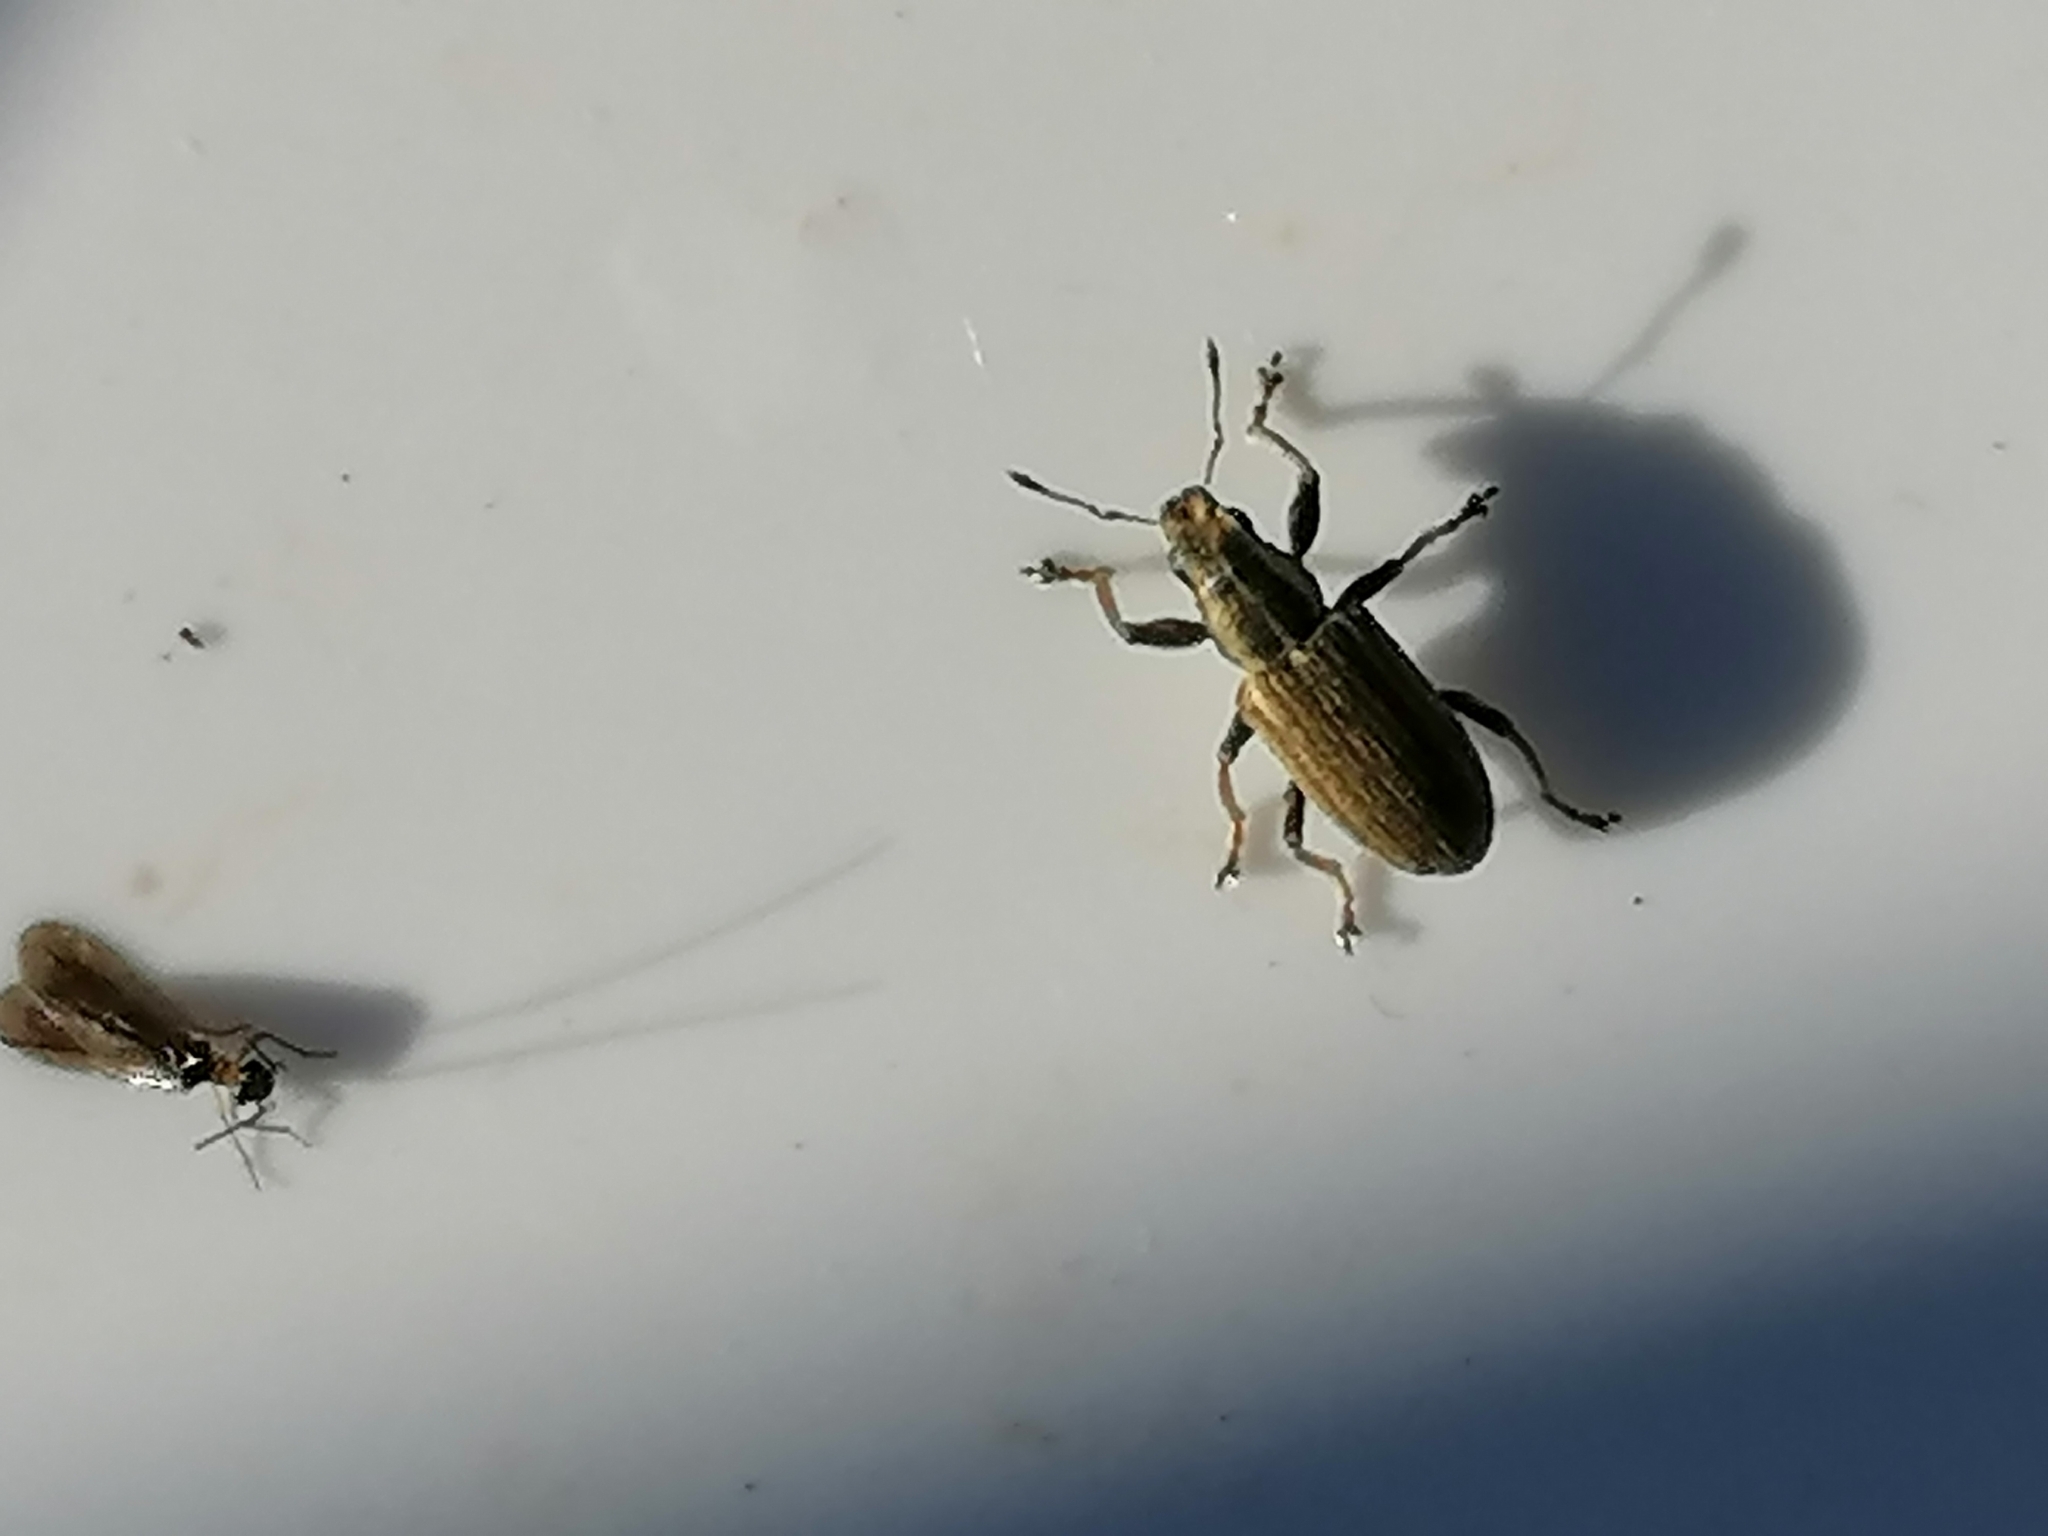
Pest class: pea_leaf_weevil